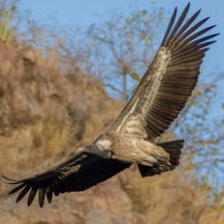
Species: INDIAN VULTURE
Scientific name: GYPS INDICUS
ImageNet parent category: vulture